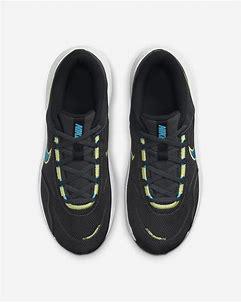
Brand: Nike
Model: Legend Essential 3 Next Nature